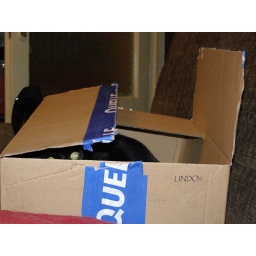
cat in the box